The Ruby Dice

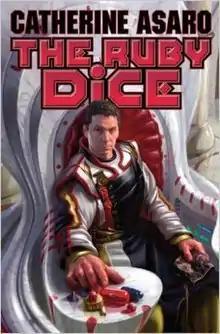

The Ruby Dice is a 2009 science fiction novel. Written by Catherine Asaro, the book wraps up many of the events of Saga of the Skolian Empire.